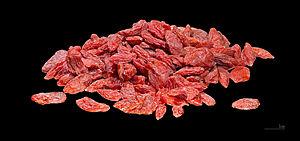
Lycium chinense, le lyciet de Chine, est un arbuste de la famille des Solanacées, répandu du pourtour de la Méditerranée à l'Asie orientale. Il est parfois appelé, à des fins de promotion commerciale, Lycium tibeticum, bien que ce terme ne soit pas attesté dans la nomenclature scientifique internationale.
Le lyciet commun ou lyciet de Barbarie est un arbuste de la famille des Solanaceae, largement répandu de l'Europe méridionale à l'Asie.
Le goji ou baie de goji où baie de Goya est le nom commercial de la baie du lyciet commun et du lyciet de Chine. C'est un produit originaire et principalement produit dans la région autonome du Ningxia, en Chine.